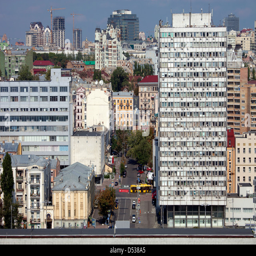
buildings in the city center